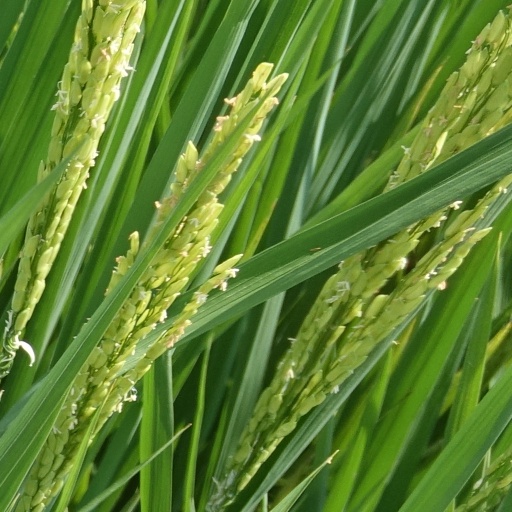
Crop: rice